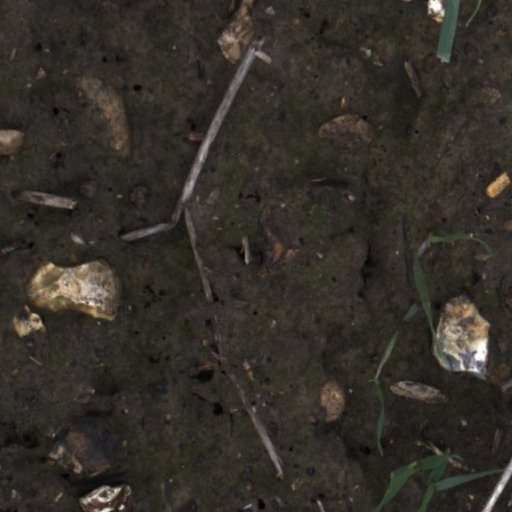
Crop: wheat